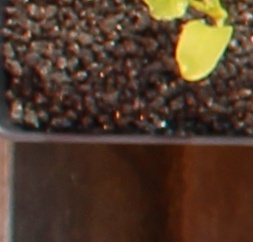
Label: Sugar beet